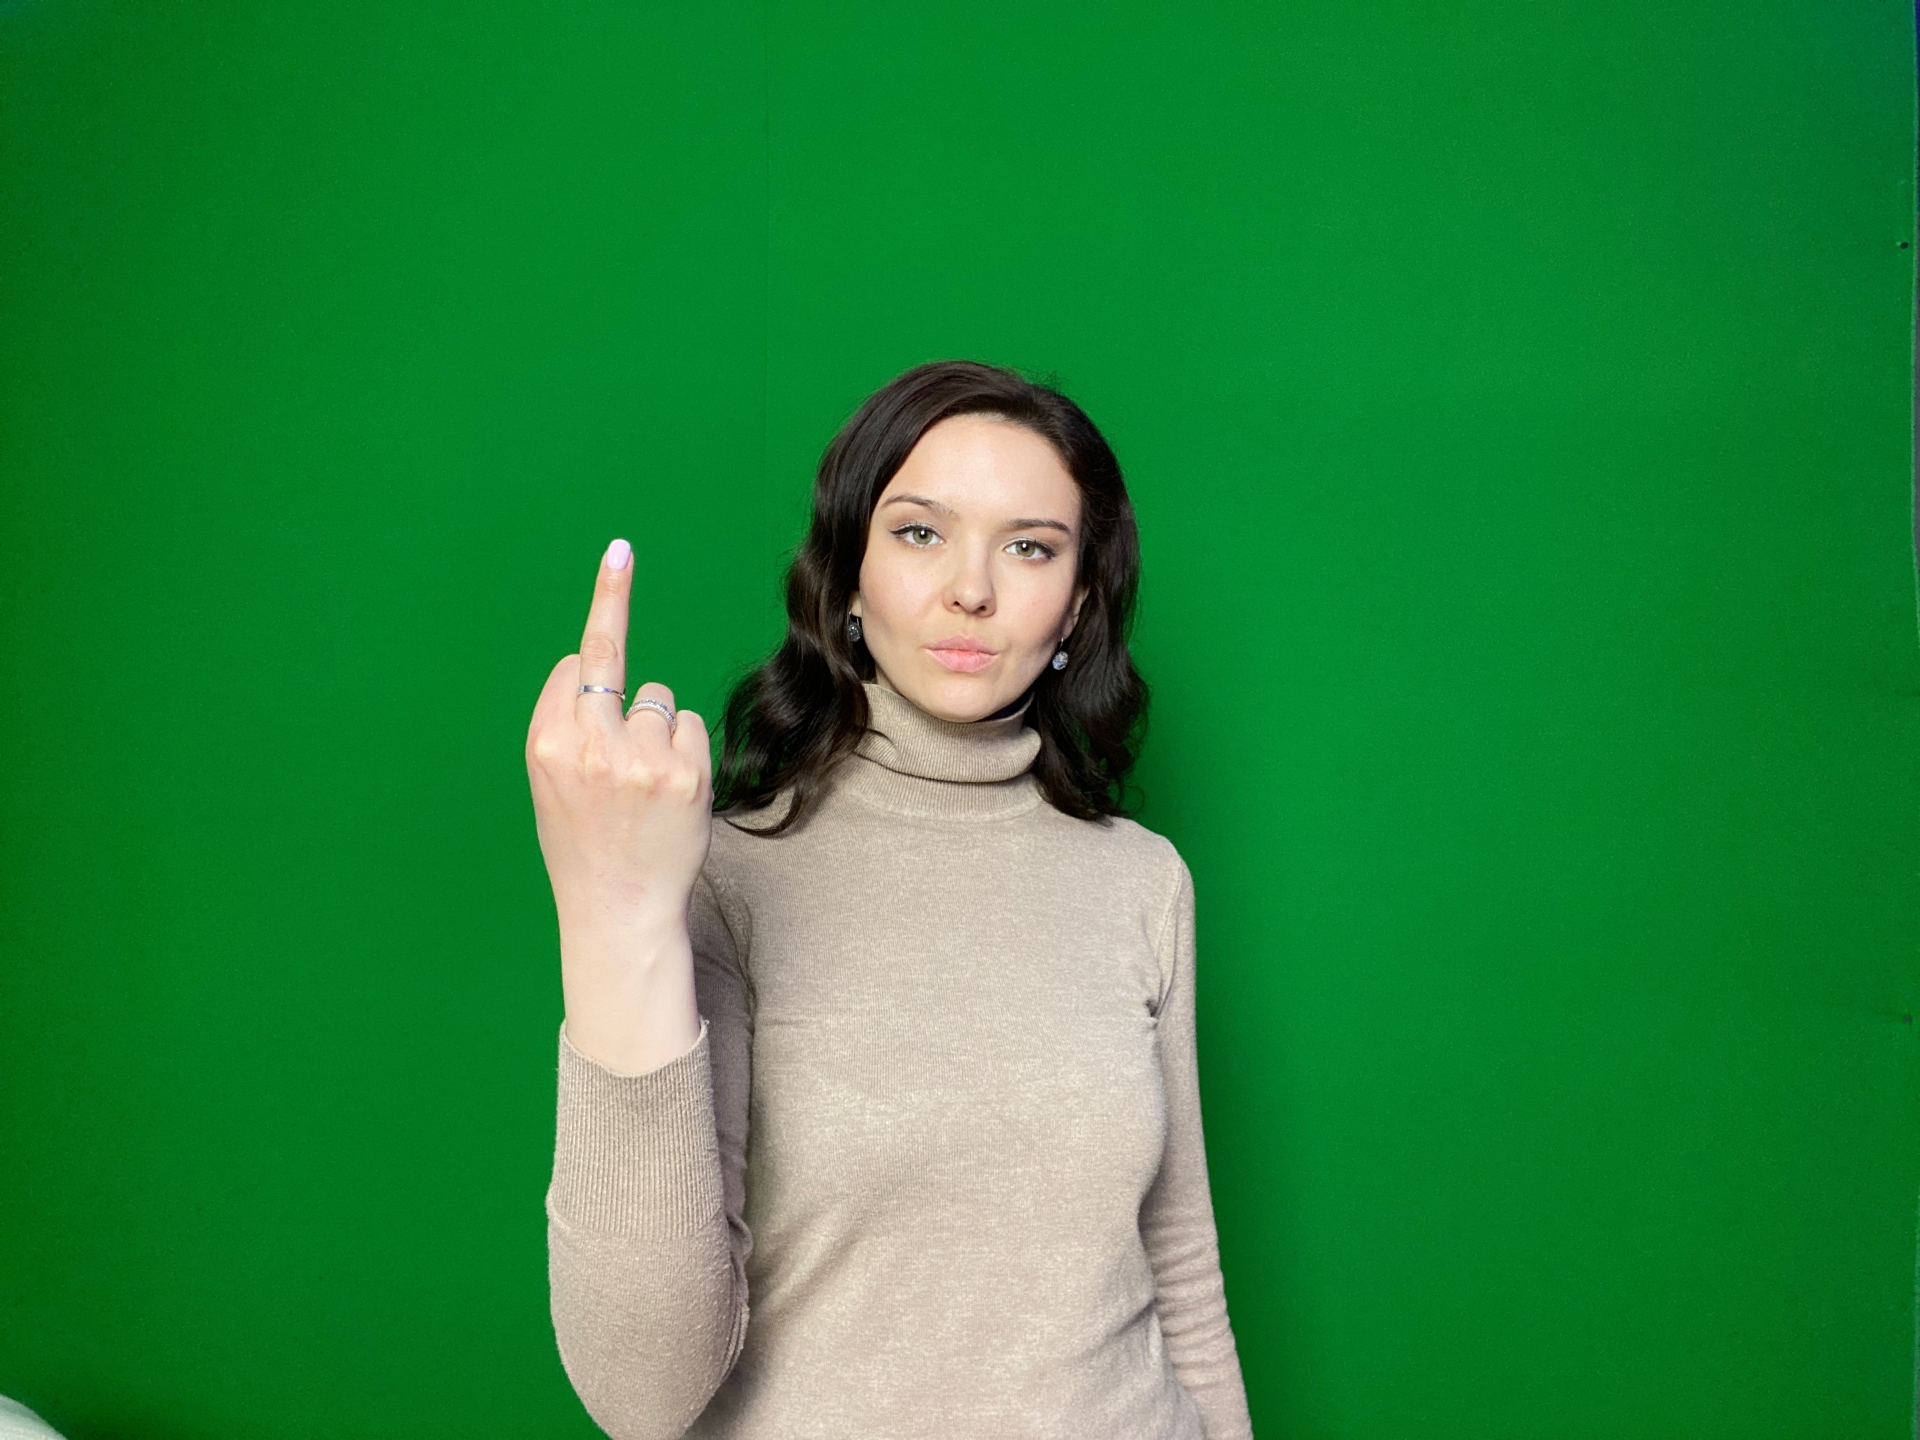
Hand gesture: middle_finger